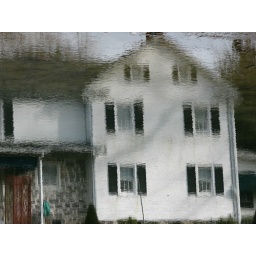
house in water by bigshoot1966